McComb station

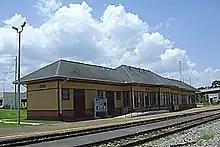
The depot in 2010

The station was built in 1901 by the Illinois Central Railroad and was restored in 1998, and again on June 13, 2003. The station house is currently the home of the McComb Railroad Museum. It also houses the waiting room for Amtrak passengers.